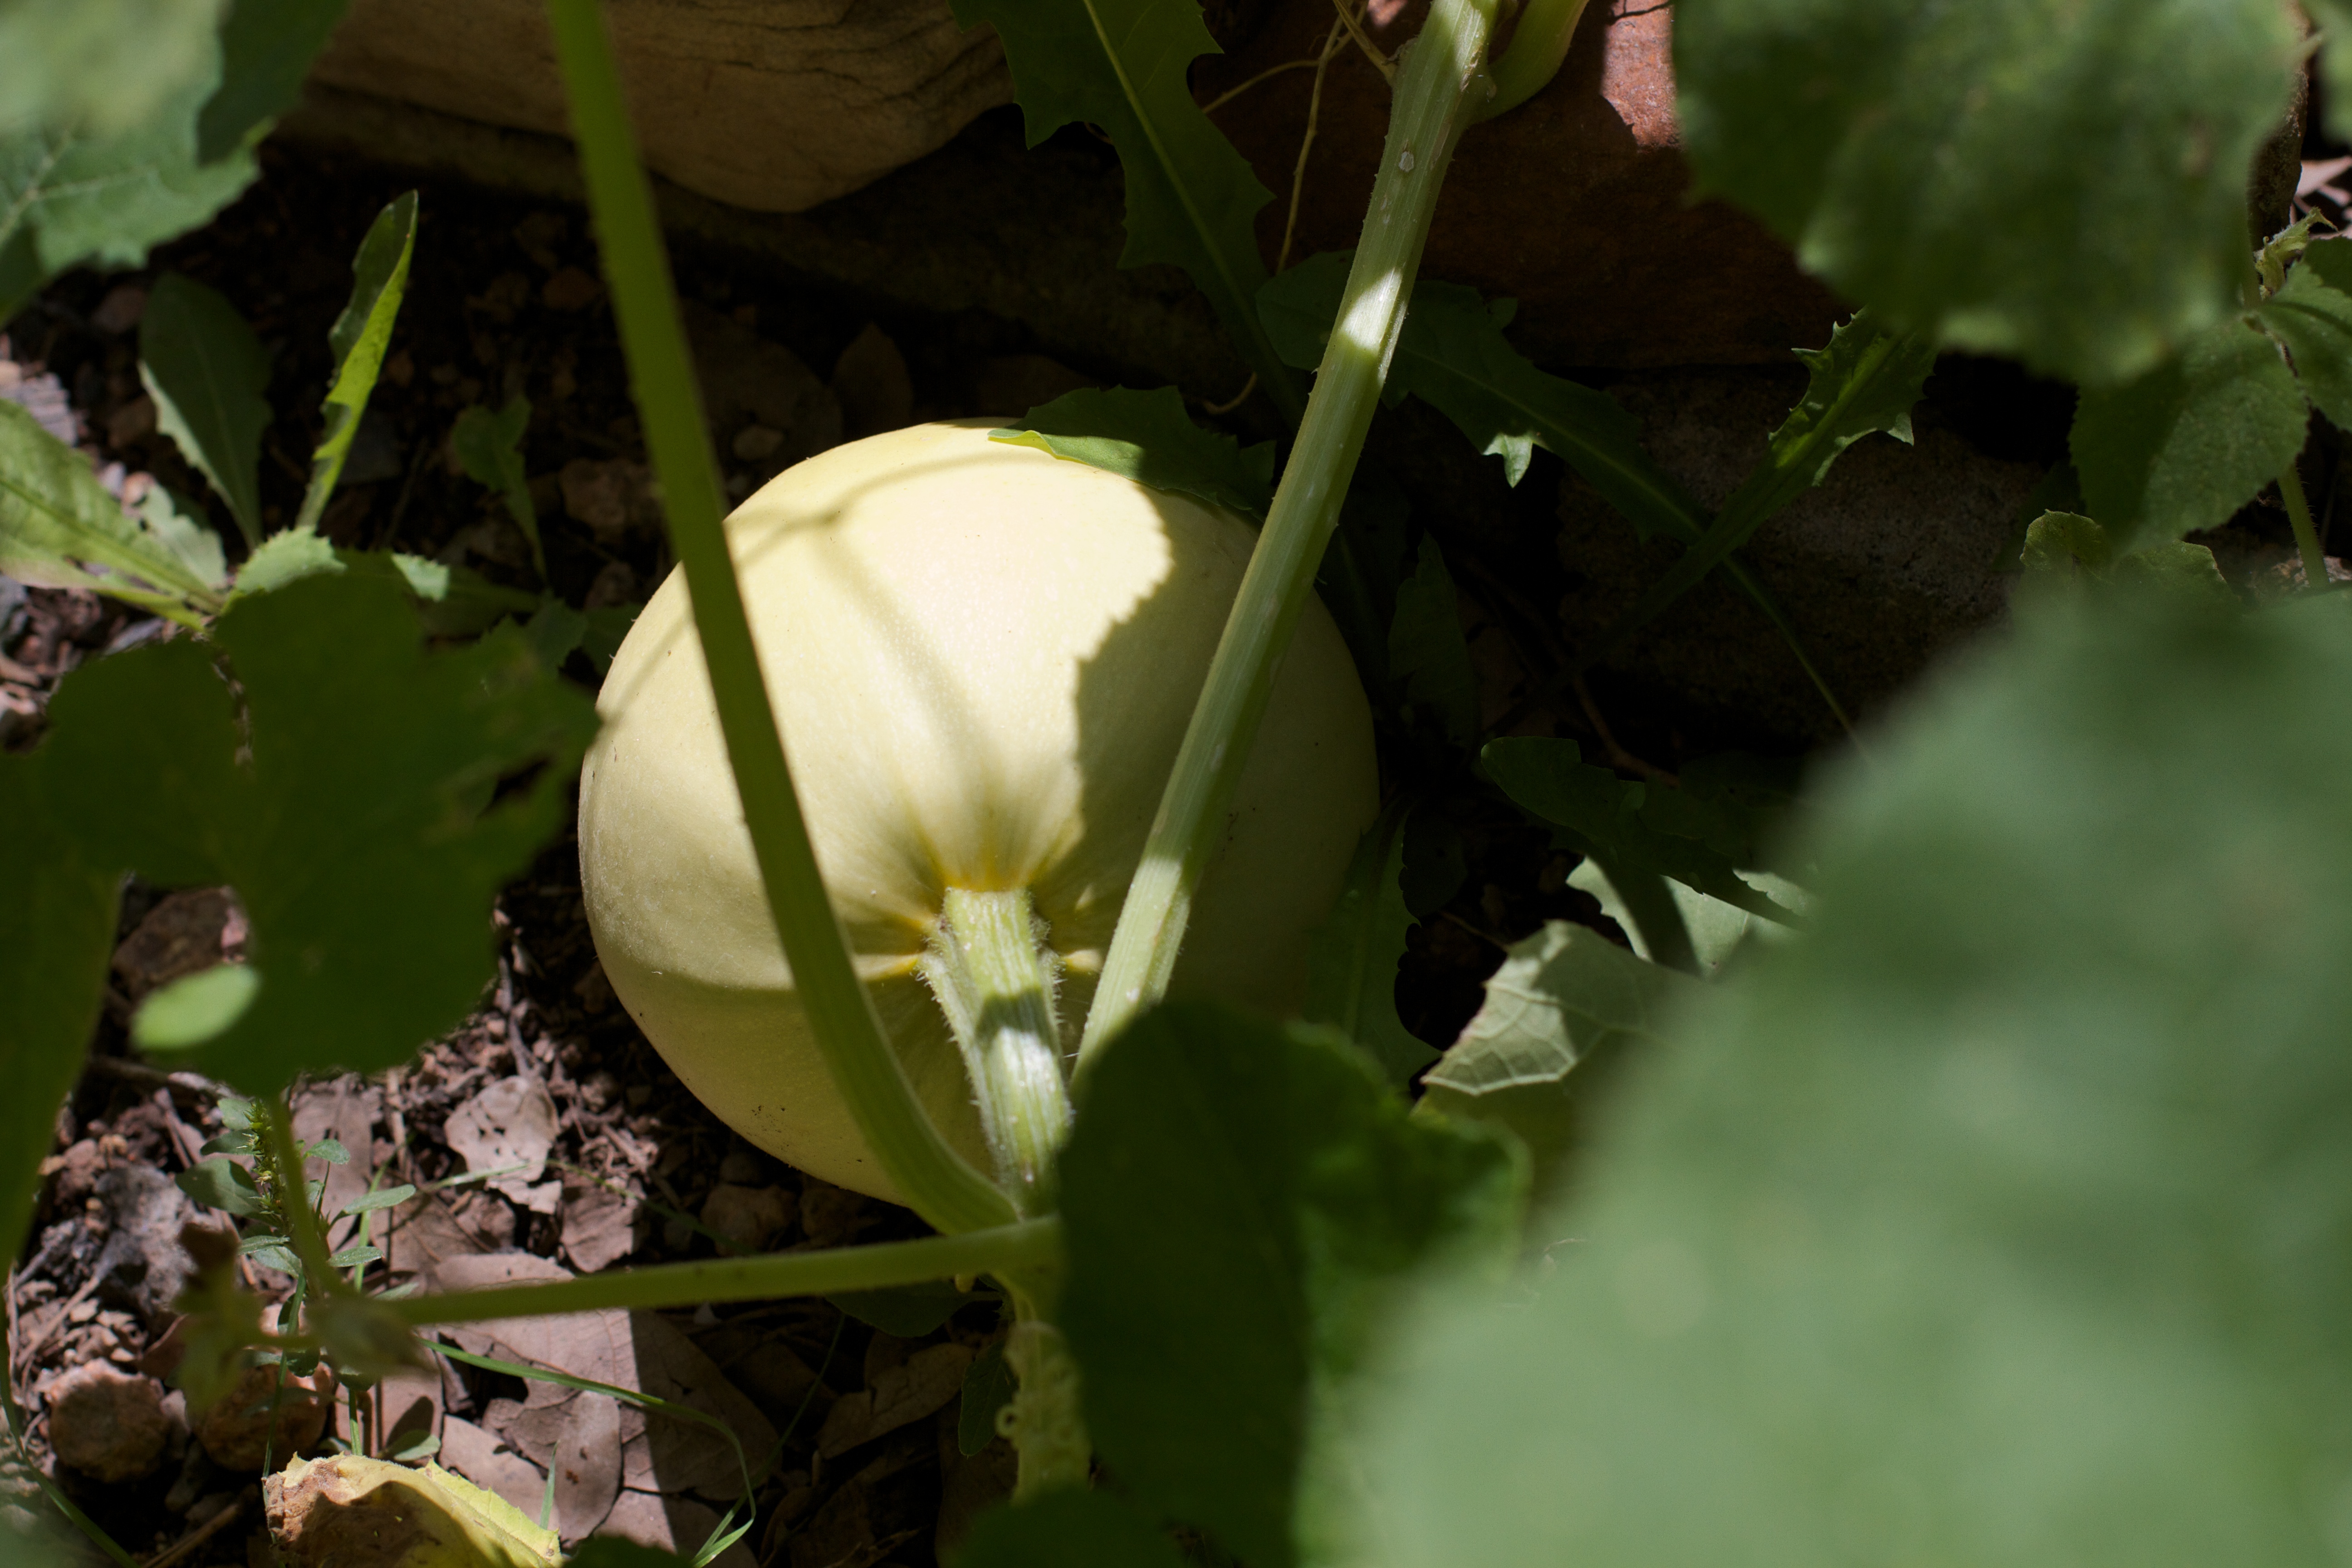
nature, blossom, plant, leaf, flower, green, produce, botany, garden, flora, wildflower, macro photography, flowering plant, land plant